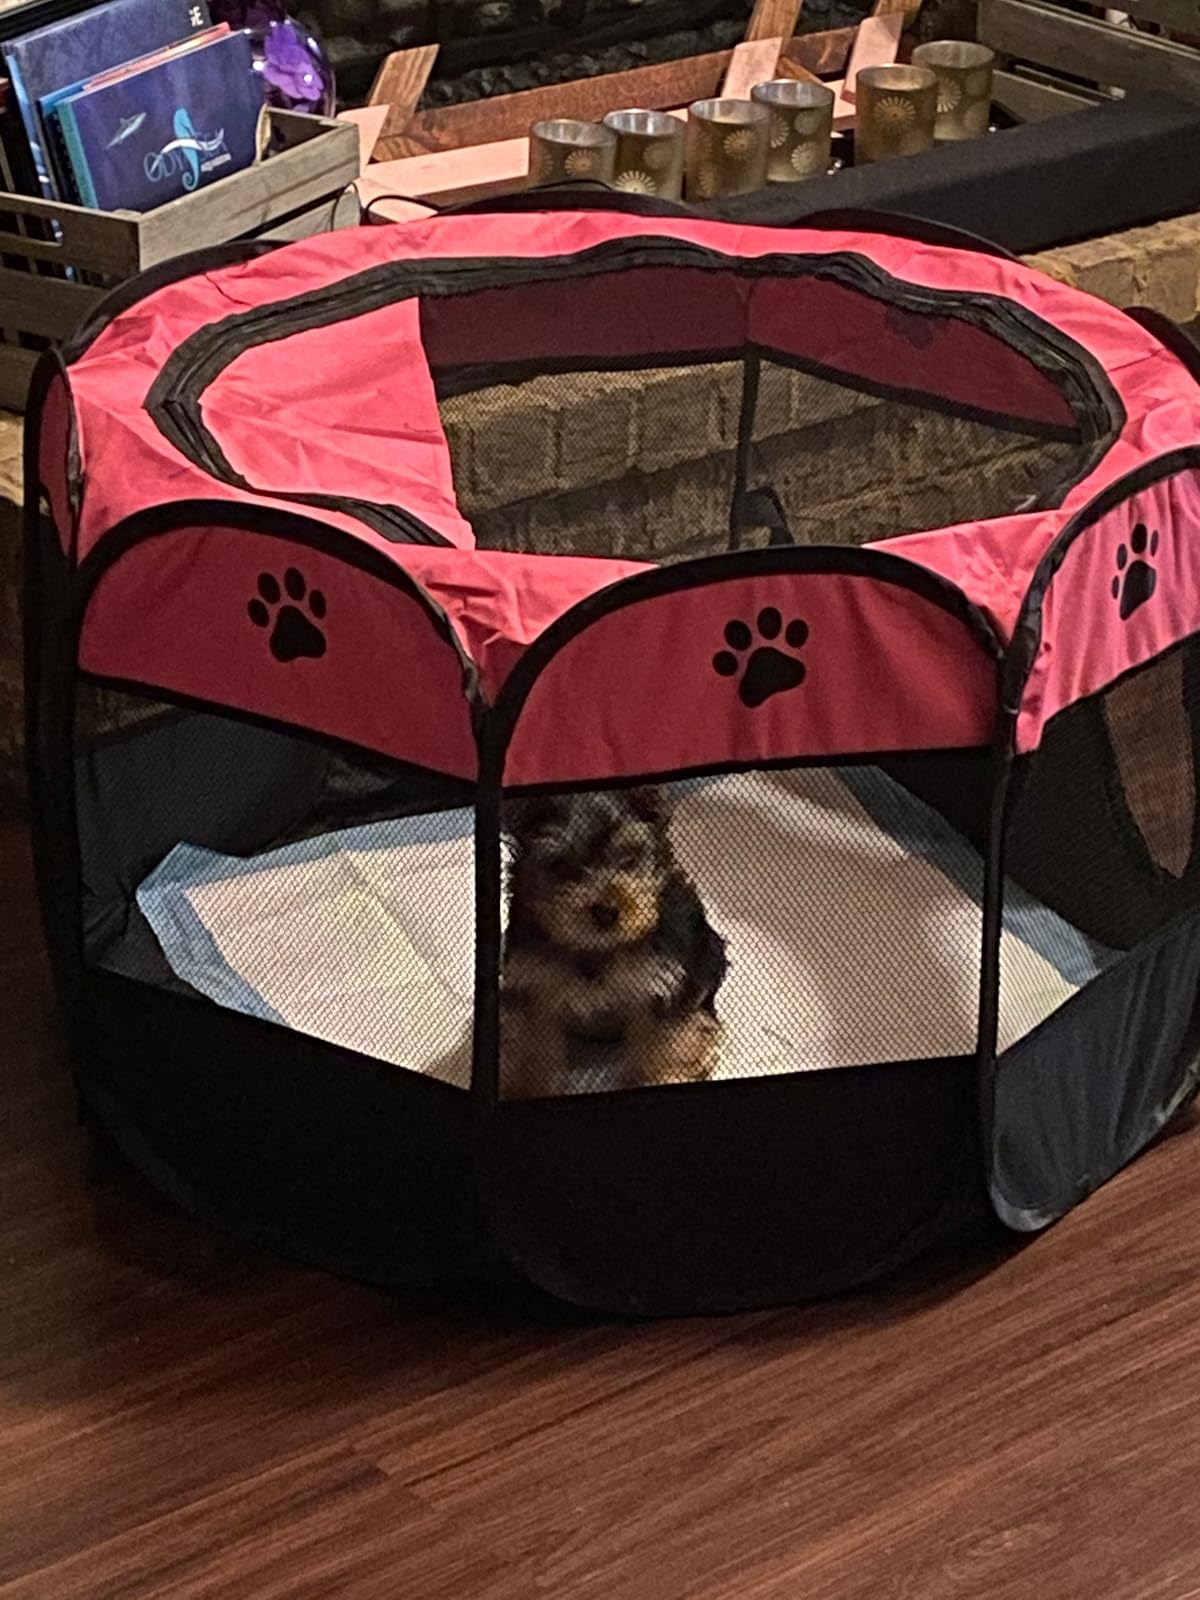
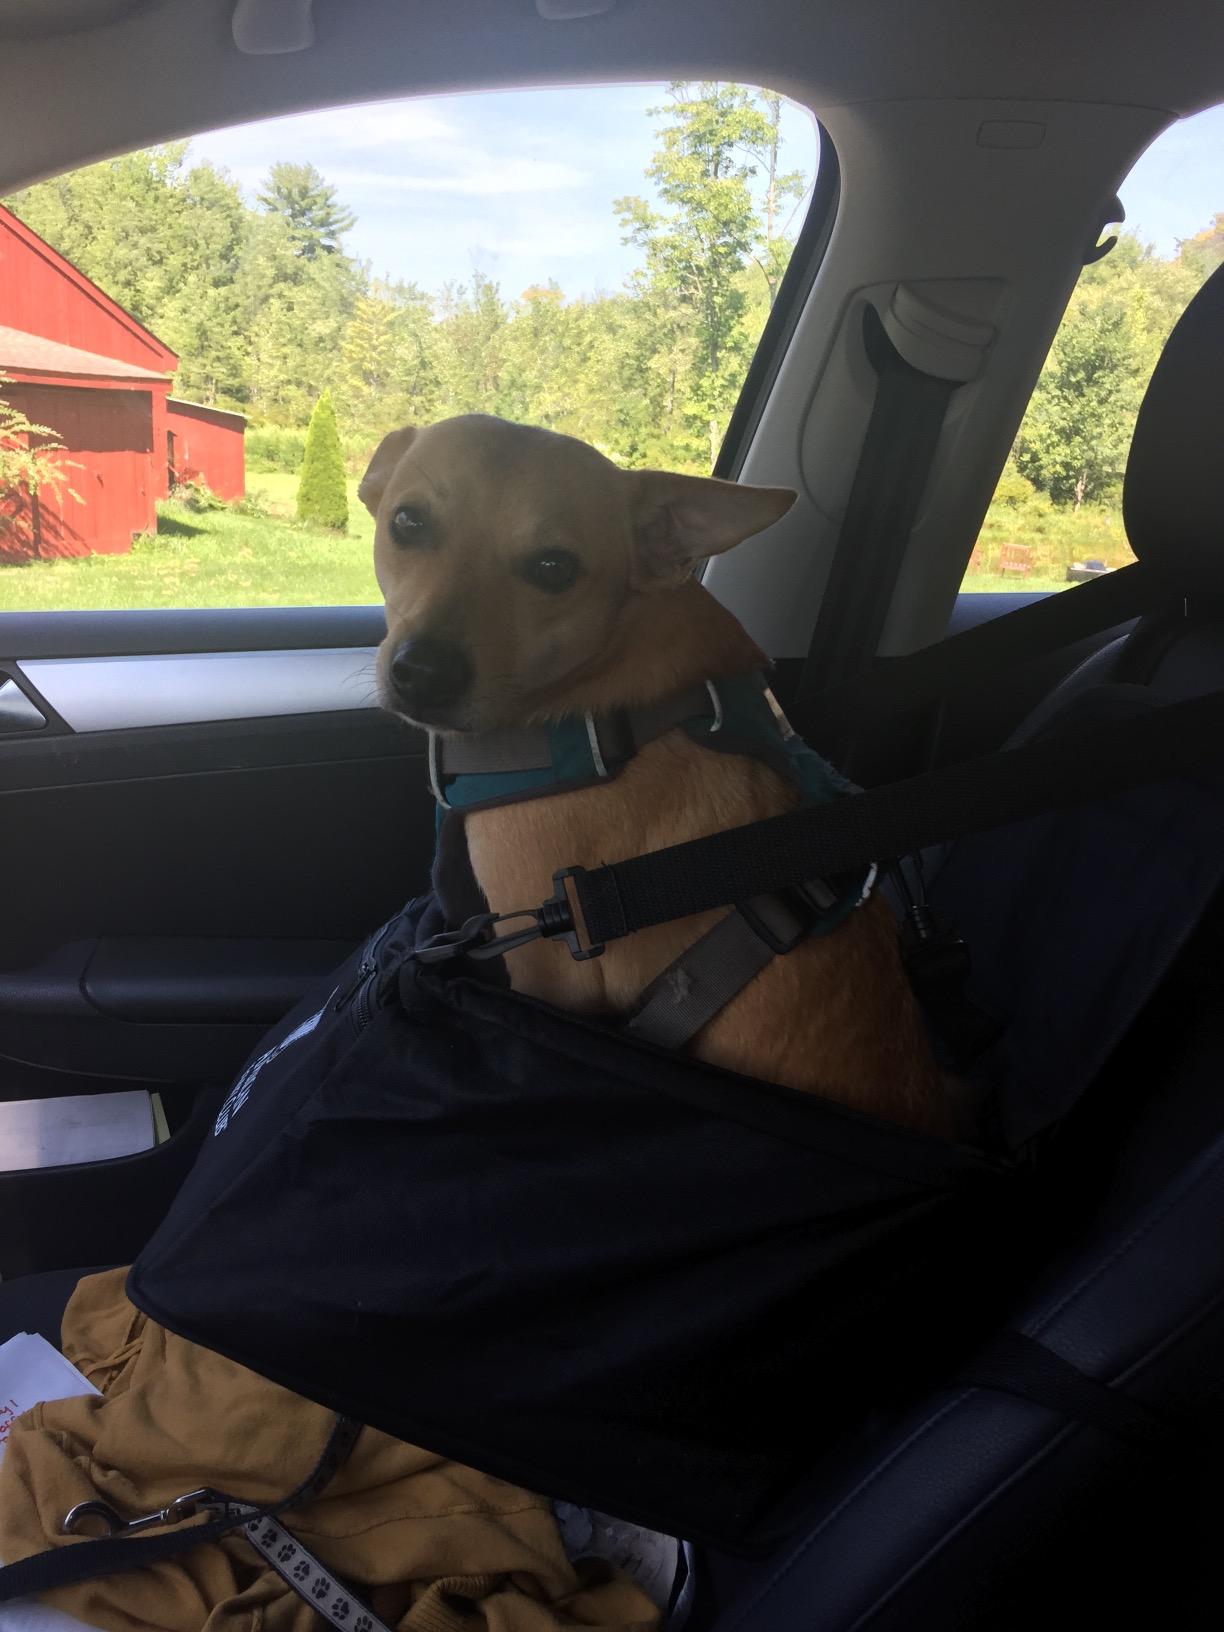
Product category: items_kennel
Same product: no